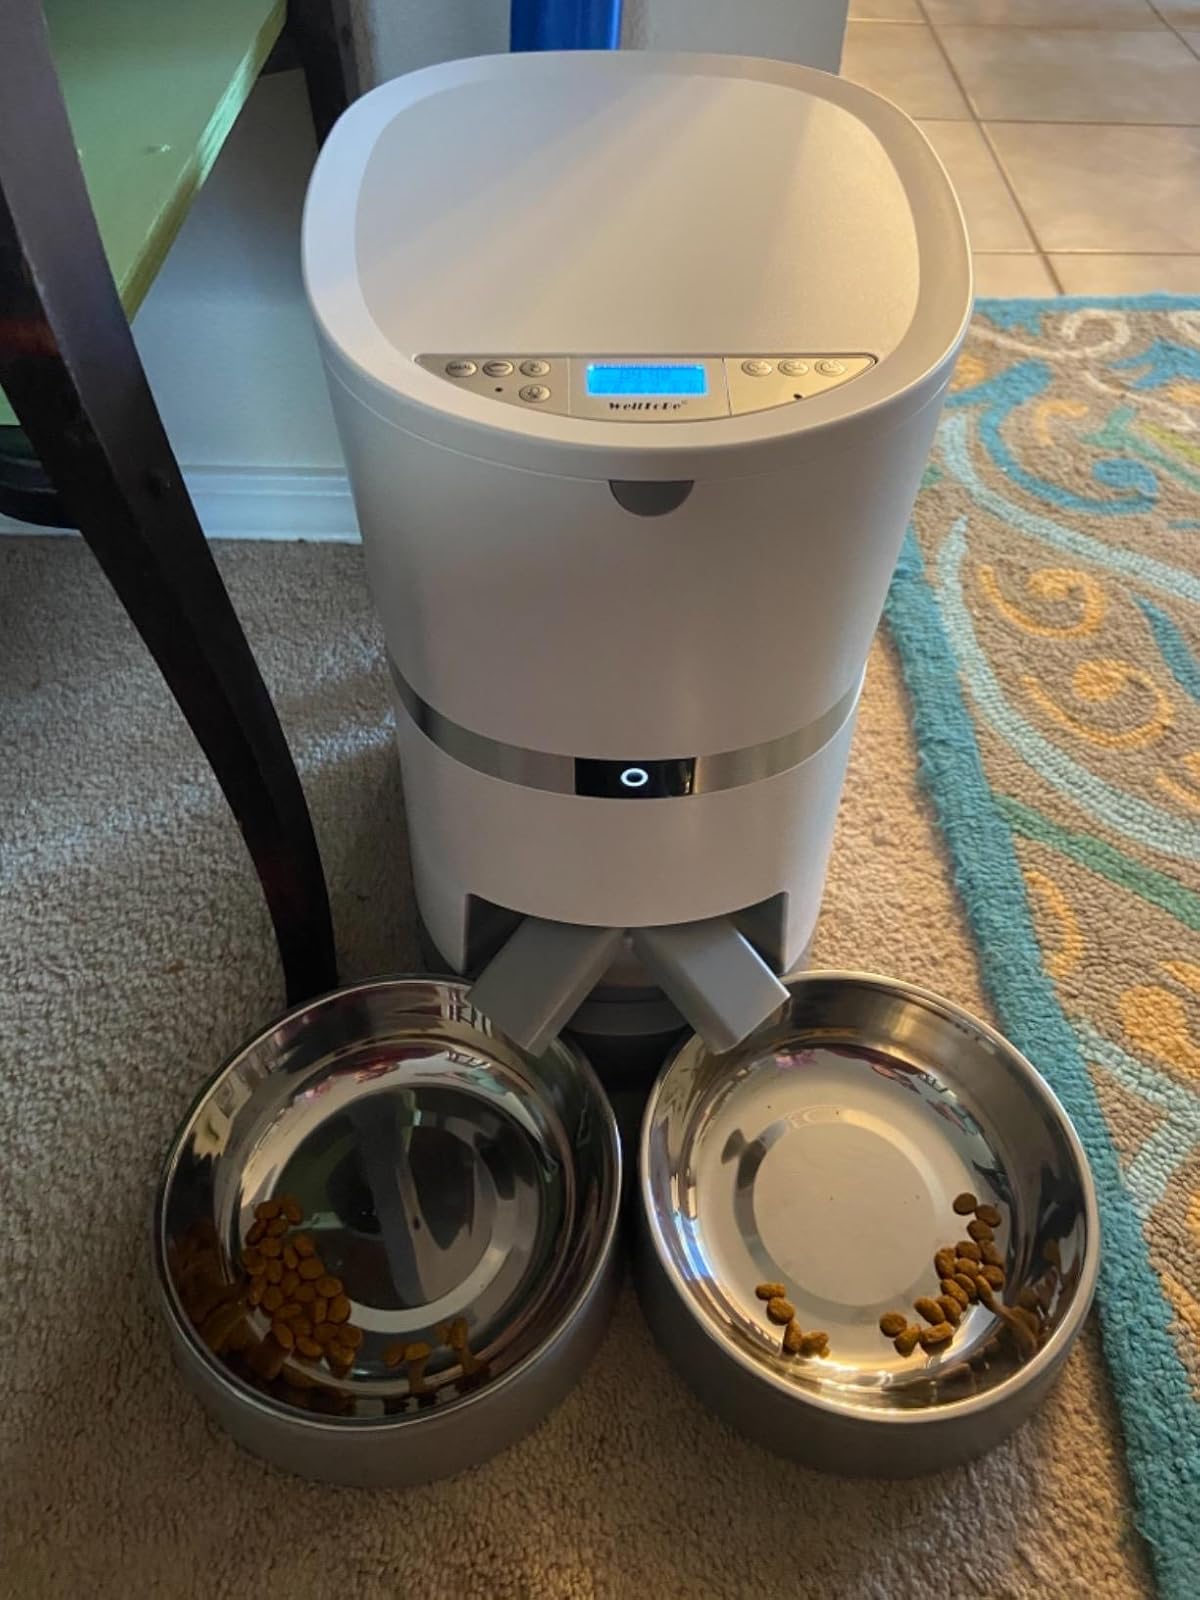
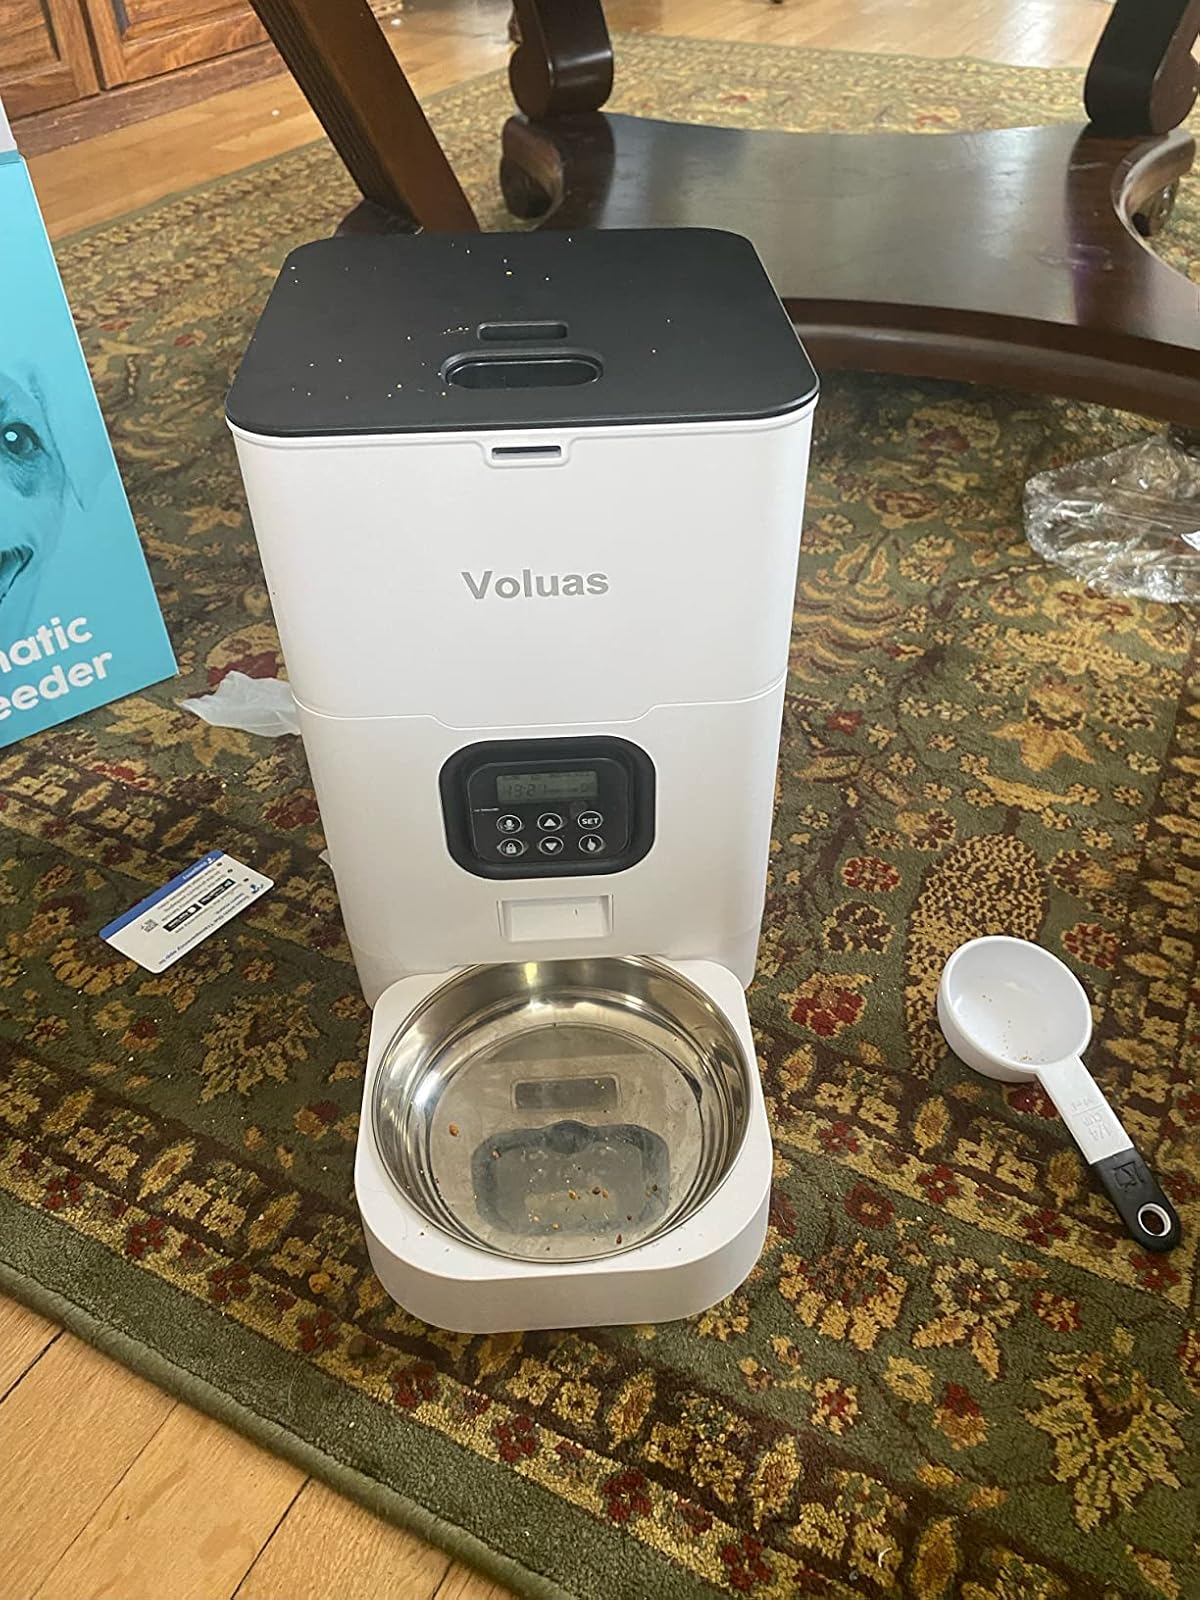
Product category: items_feeder
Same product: no